Orotidine 5'-phosphate decarboxylase

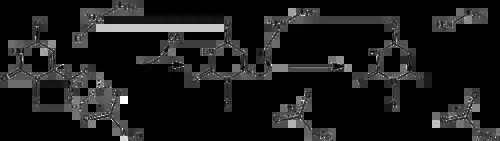
Reaction schematic showing the mechanism of OMP decarboxylase catalysis through a putative vinyl carbanion at the C6 position. This carbanion is likely stabilized by the nearby protonated lysine residue. The Lys93 and Asp91 residue numbering corresponds to the sequence for OMP decarboxylase from "S. cerevisiae".

In yeast and bacteria, OMP decarboxylase is a single-function enzyme. However, in mammals, OMP decarboxylase is part of a single protein with two catalytic activities. This bifunctional enzyme is named UMP synthase and it also catalyzes the preceding reaction in pyrimidine nucleotide biosynthesis, the transfer of ribose 5-phosphate from 5-phosphoribosyl-1-pyrophosphate to orotate to form OMP. In organisms utilizing OMP decarboxylase, this reaction is catalyzed by orotate phosphoribosyltransferase.